Scary Godmother

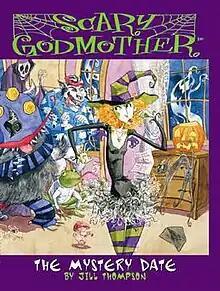
The third book in the series.

Scary Godmother is a series of children's books and comic books created by artist Jill Thompson and published by Sirius Entertainment beginning in 1997.